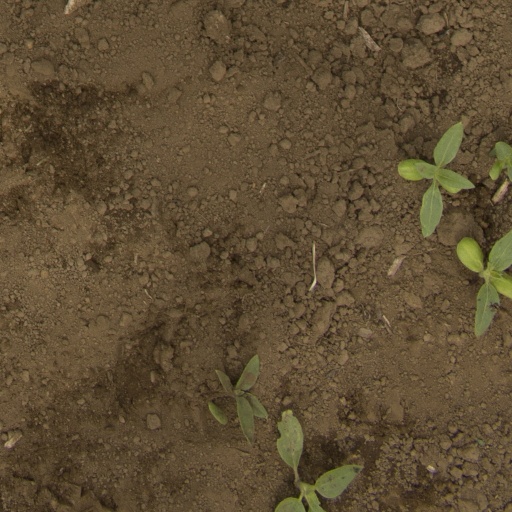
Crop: Jerusalem artichoke